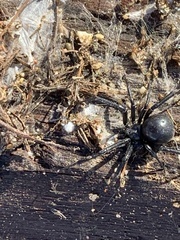
Species: Lactrodectus_hesperus